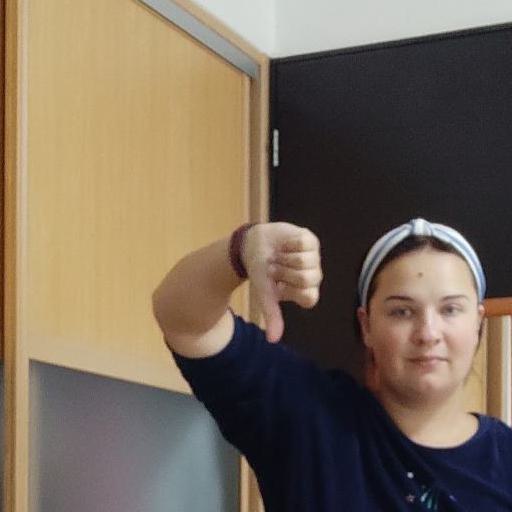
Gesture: dislike